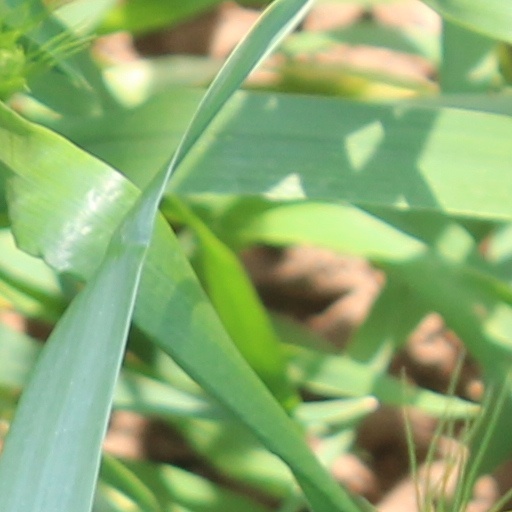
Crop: wheat